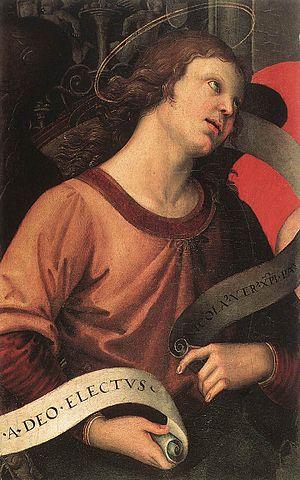
L'ange dans l'art veut recenser les origines et les différentes variantes de l'utilisation de la représentation de la figure tutélaire de l'ange dans les arts figuratifs en particulier l'art chrétien dans ses différentes formes d'expression : les tableaux retables, les fresques, les sculptures, les vitraux, les mosaïques.
Evangelista da Pian di Meleto est un peintre italien qui a été actif à la fin du XVᵉ et au début du XVIᵉ siècle dans les Marches.